Occupy protests in New Zealand

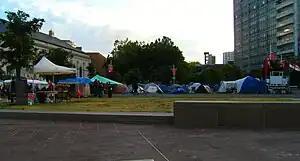
Occupy Auckland, 9 December 2011

Occupy Movement protests took place in New Zealand, beginning on 15 October 2011 with the Occupation of Auckland. Occupy protests took place in Auckland, New Plymouth, Wellington, Lower Hutt, Christchurch, Dunedin, and Invercargill.